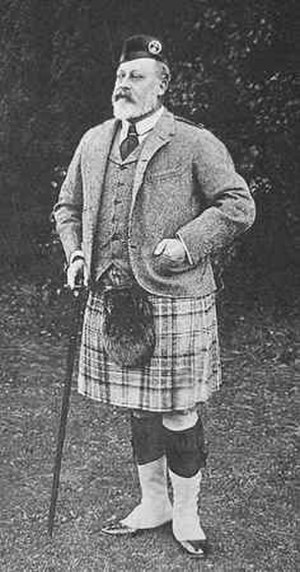
Edvard 7. af Storbritannien / Konge
Edvard 7. på Balmoral Castle i Skotland i 1904.
Edvard 7. var konge af Det Forenede Kongerige Storbritannien og Irland og kejser af Indien fra 1901 til 1910.